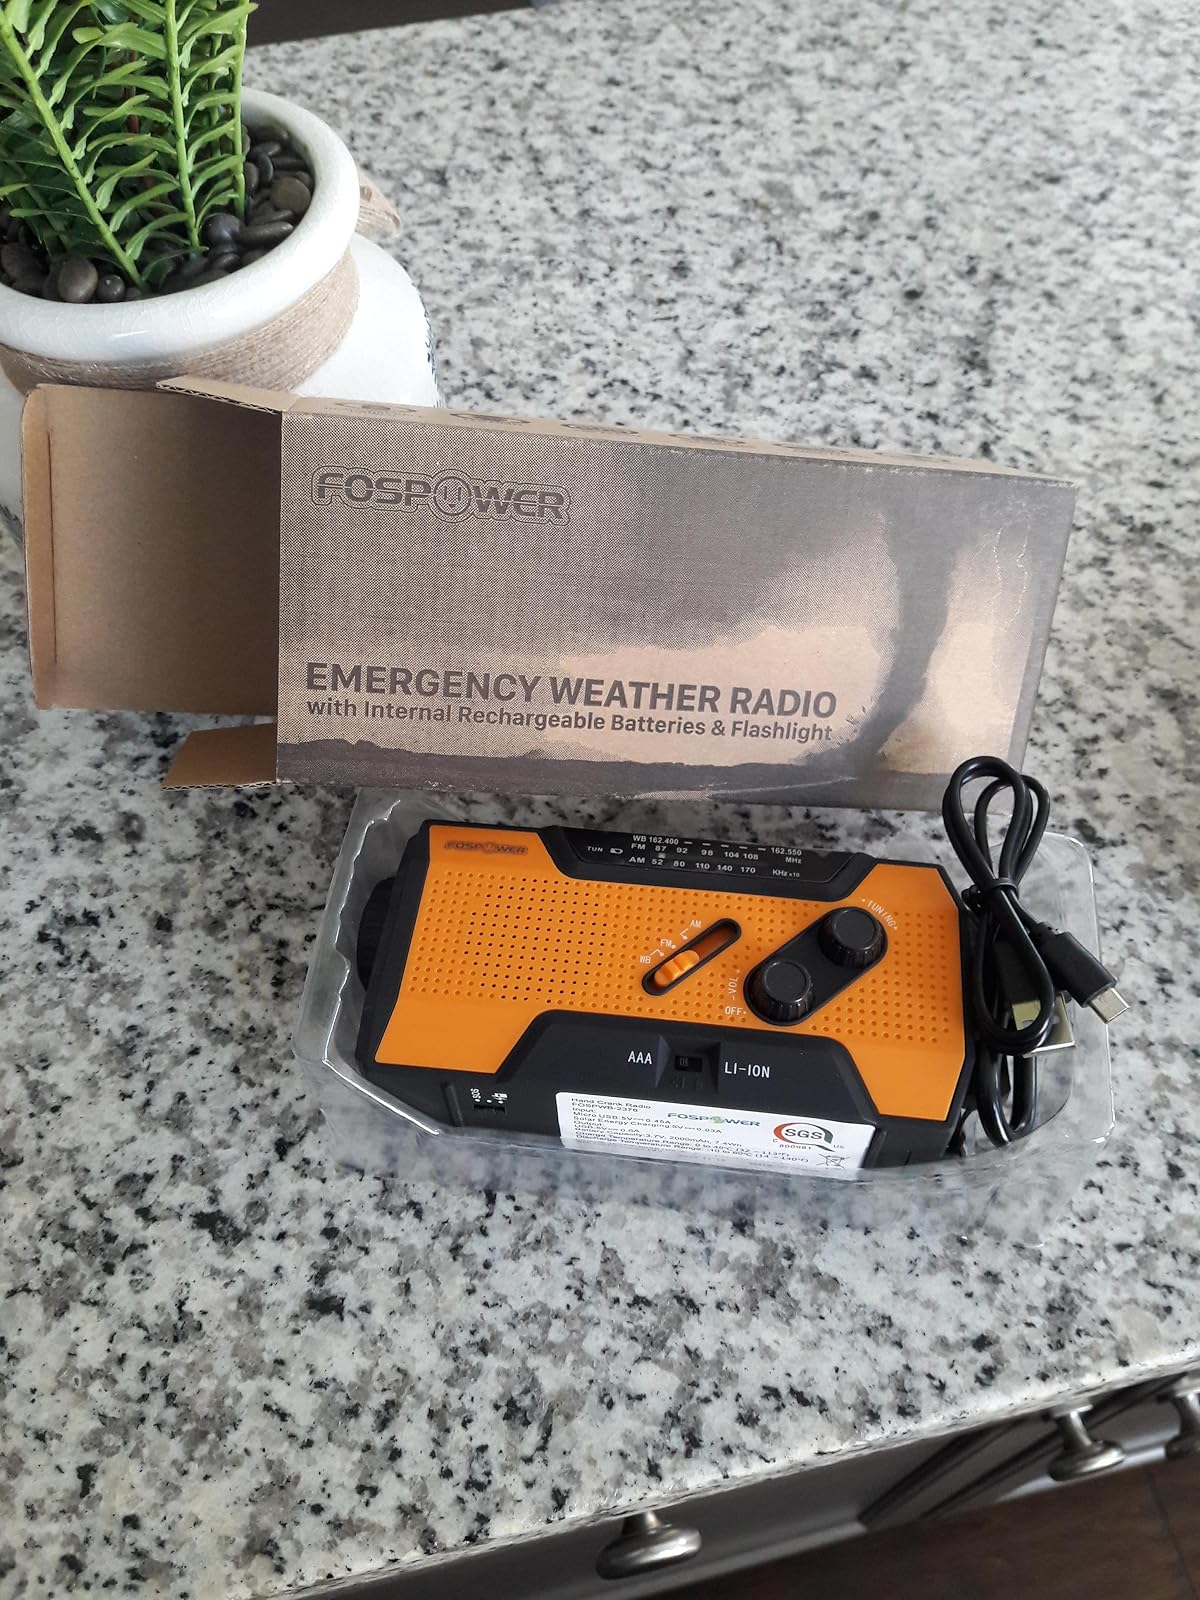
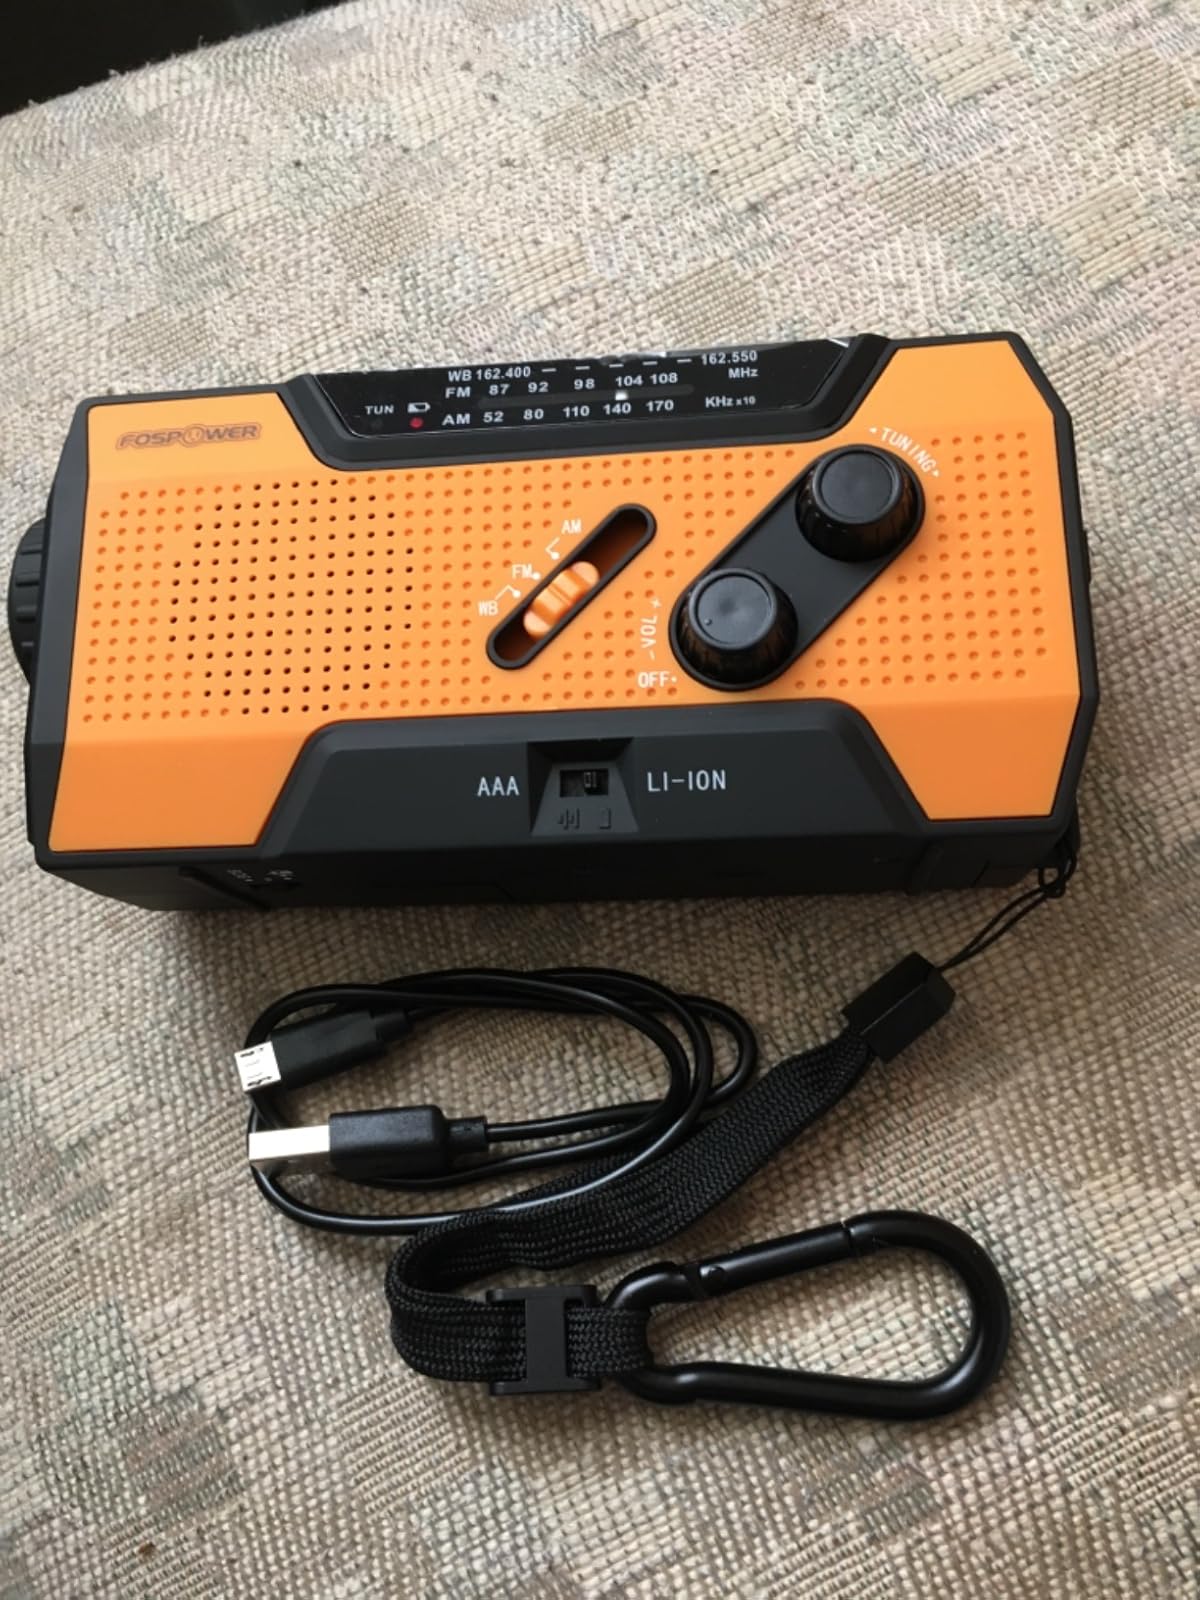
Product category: radio
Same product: yes